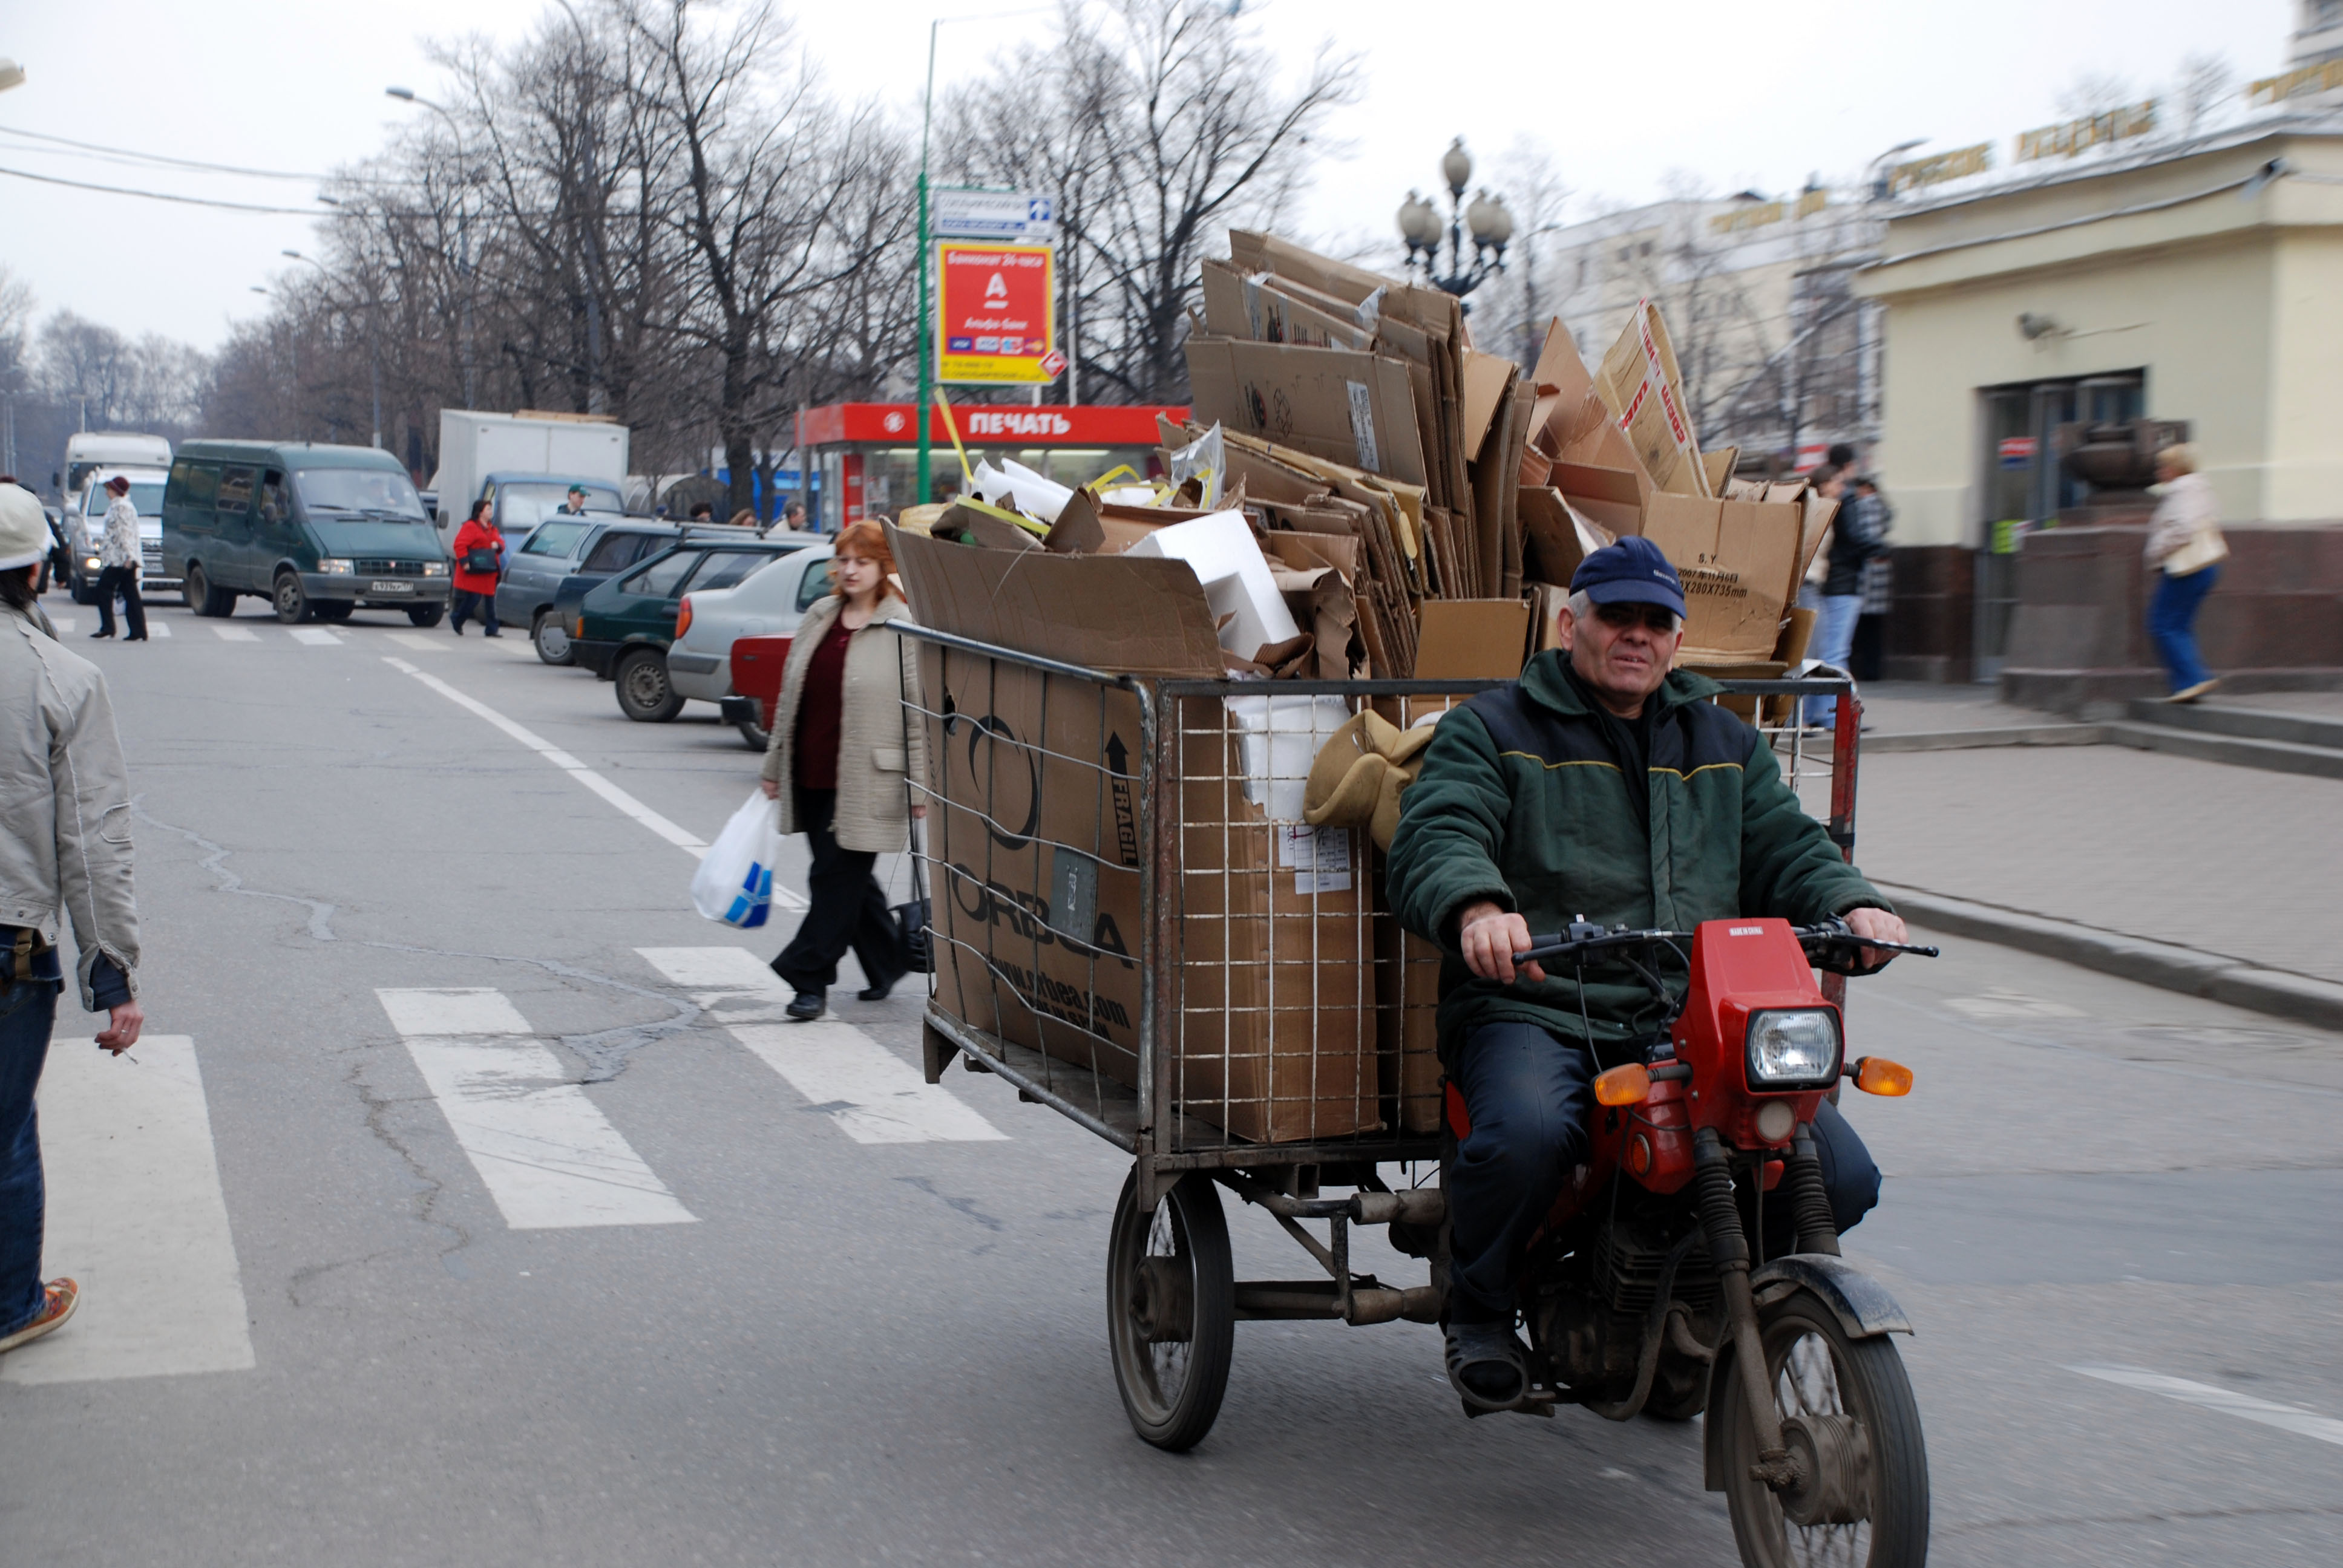
pedestrian, road, street, city, vehicle, nikon, moscow, russia, d80, moskau, moscou